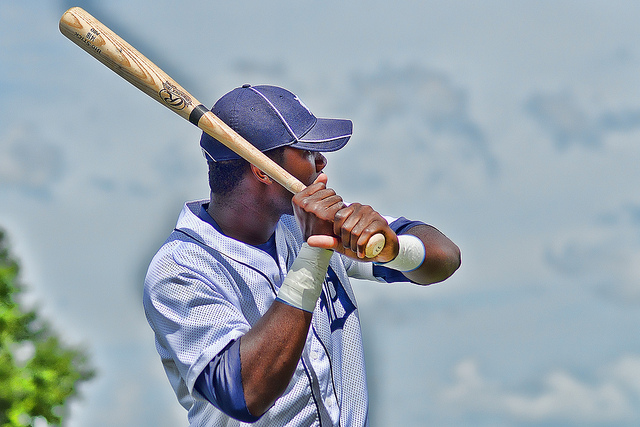
user: Given an image and a question. Answer the question in a short answer. Question: What city does this player represent? Short Answer:
assistant: boston